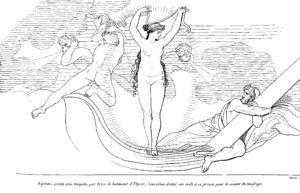
Neptune excite une tempête, qui brise le bâtiment d'Ulysee